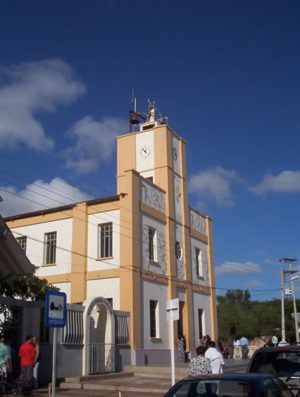
Uribia est une municipalité située dans le département de La Guajira, en Colombie.